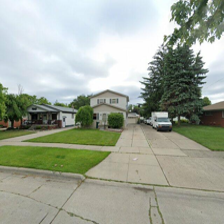
Label: streetView